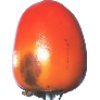
Label: Kaki 1